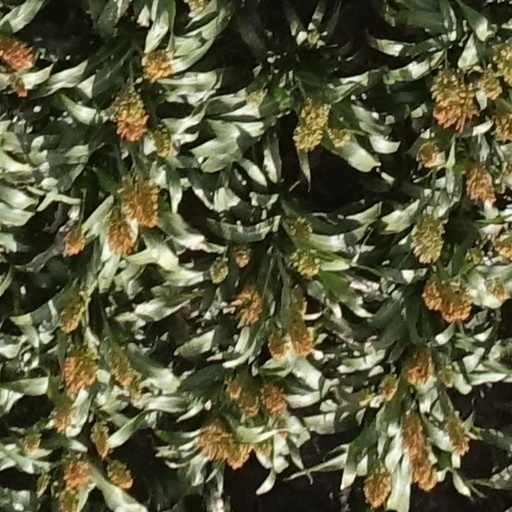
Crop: sorghum